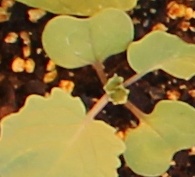
Label: Canola